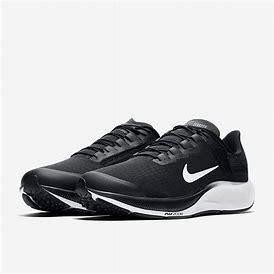
Brand: Nike
Model: Air Zoom Pegasus 37 Flyease